Shadow President

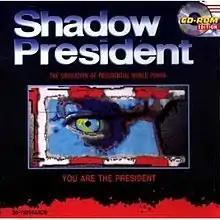
Cover art

Shadow President is a geopolitical simulation video game released in 1993 for the PC by DC True containing elements of cyberpunk and dark science fiction.